North Hollywood shootout

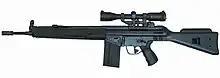
An HK-91 rifle

At the same approximate time, LAPD gunfire struck the Heckler & Koch rifle that Phillips was firing, rendering it inoperable with a bullet impact to the receiver, the magazine had been jammed in the magwell as a result. Phillips discarded it and rearmed himself with another Type 56 rifle from the trunk of the sedan.